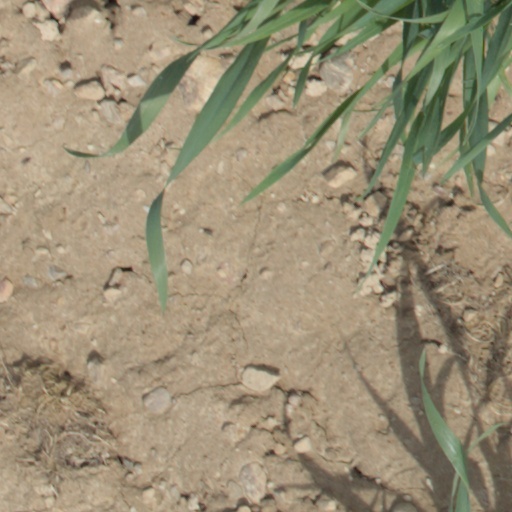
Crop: wheat